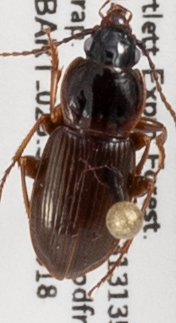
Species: Pterostichus pensylvanicus
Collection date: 2019-09-18
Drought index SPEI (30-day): -0.226
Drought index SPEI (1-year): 1.01
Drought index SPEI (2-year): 0.6652